Pinus cembra

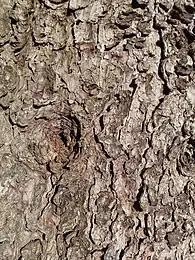
Bark of middle-aged "Pinus cembra"

The Swiss pine grows in the Alps and Carpathian Mountains of central Europe, in Poland (Tatra Mountains), Switzerland, France, Italy, Austria, Germany, Slovenia, Slovakia (Tatra Mountains), Ukraine and Romania. It typically grows at to altitude. It often reaches the alpine tree line in this area.